Describe the emotion expressed in this image:  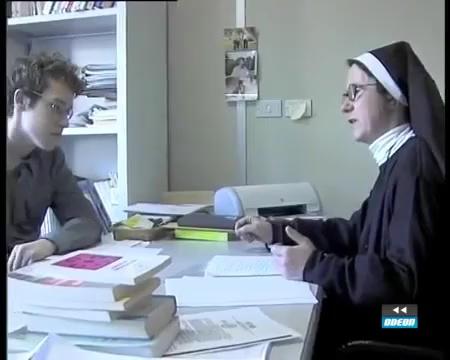
This person displays Fear, valence and arousal with low intensity.